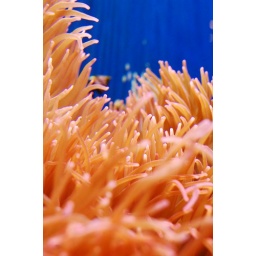
...in a little box within the zoo. Maybe the fish think we're in the box for them to look at.